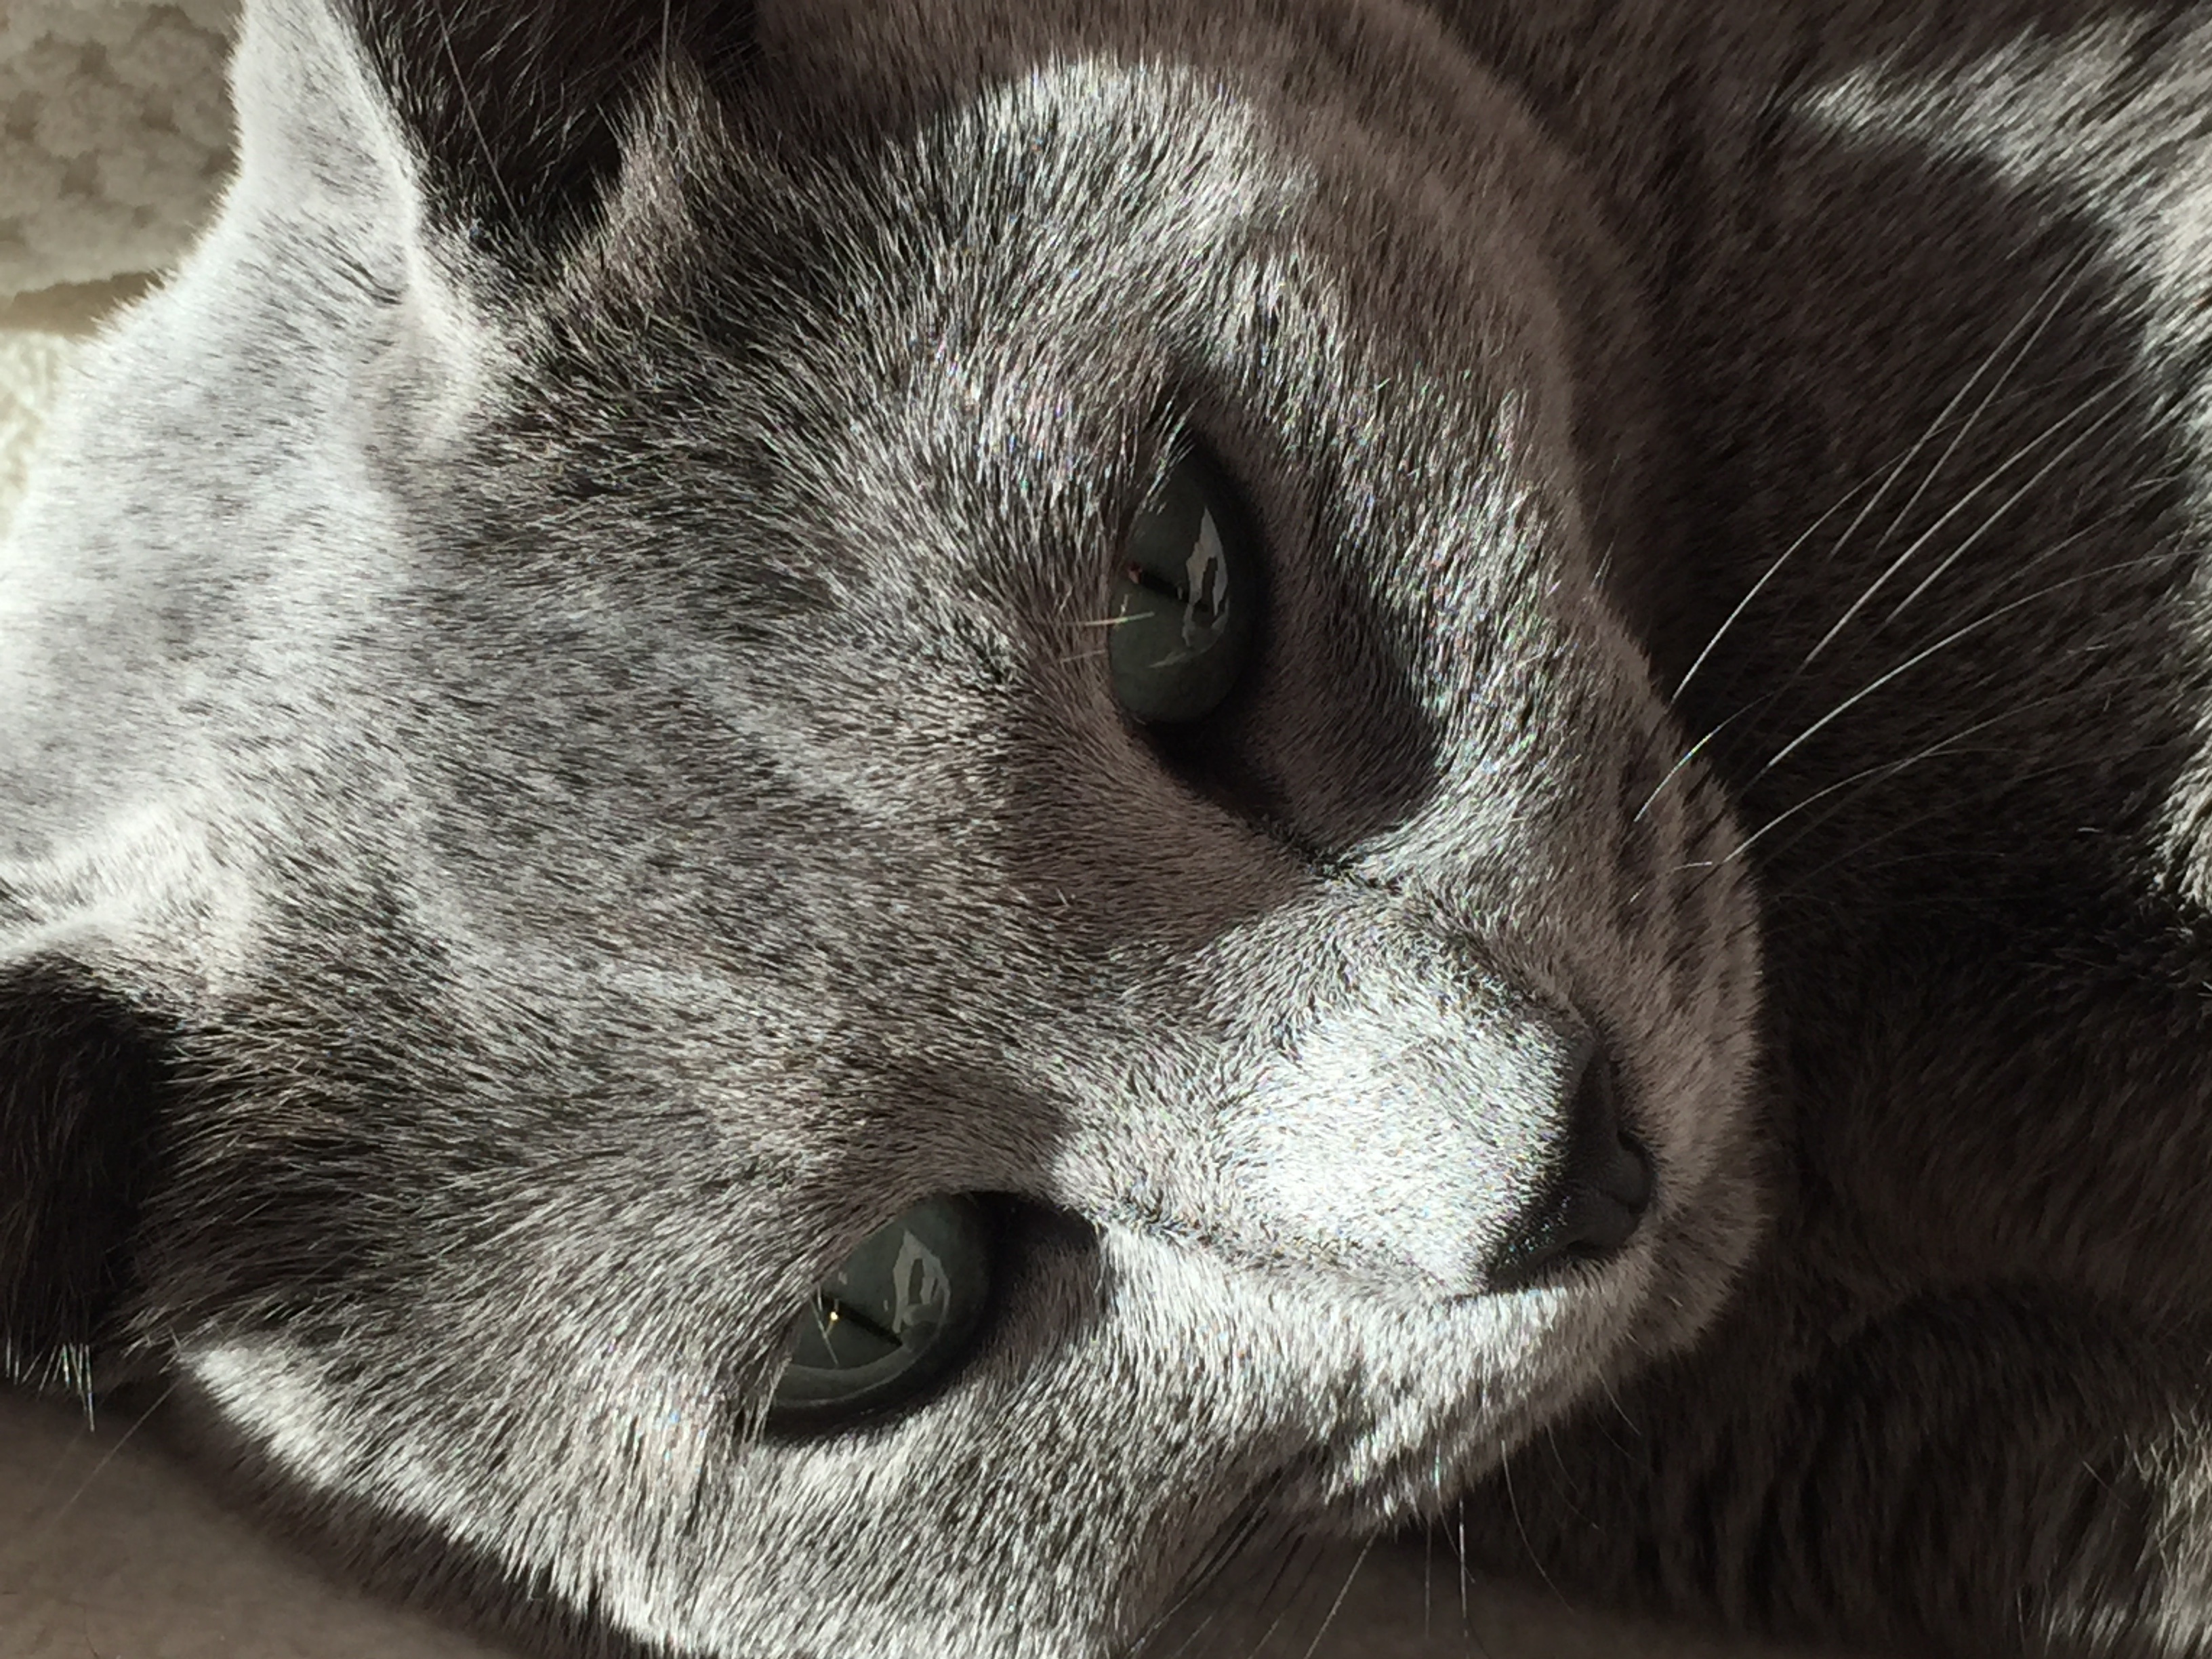
black and white, sweet, animal, pet, fur, cat, mammal, black, monochrome, close up, nose, eyes, whiskers, snout, eye, loving, vertebrate, organ, powerful, tabby cat, smooch, russian blue, small to medium sized cats, cat like mammal